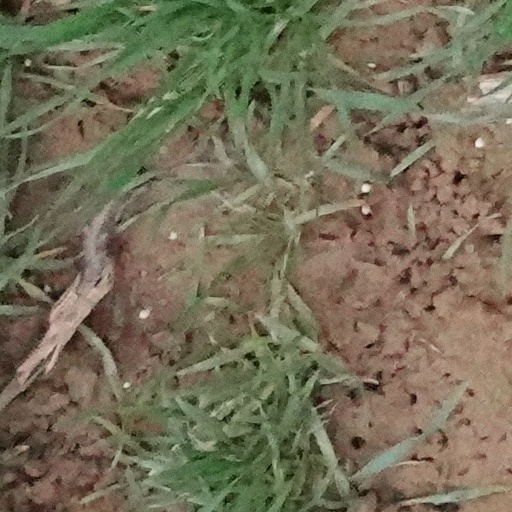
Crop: wheat